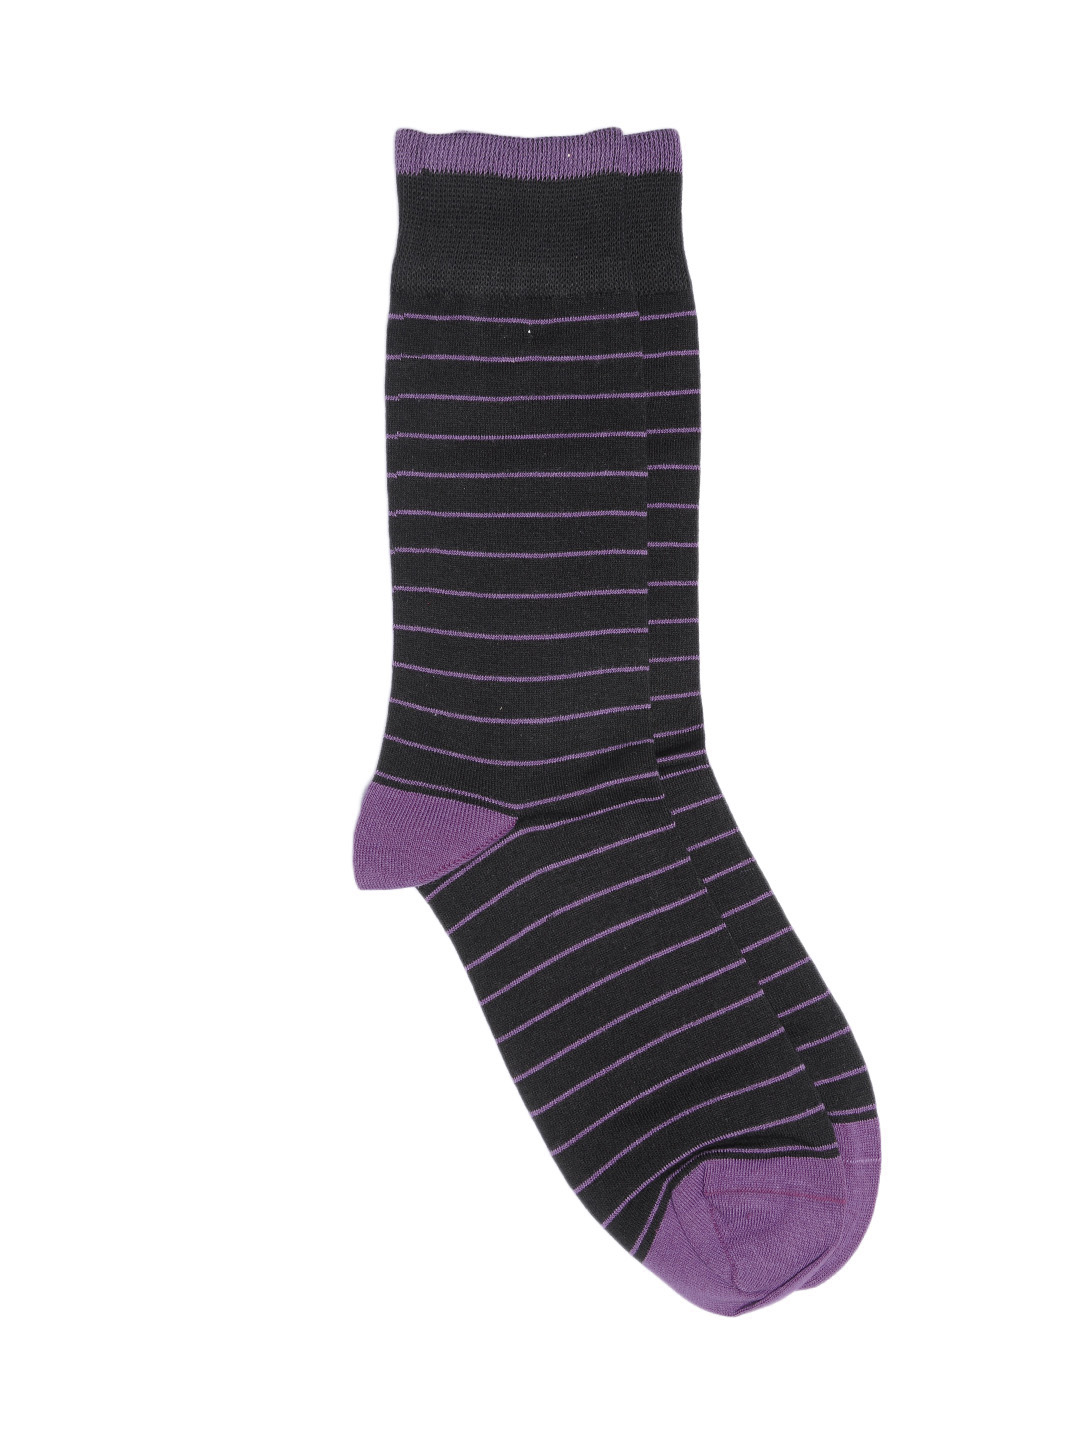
Parx Men Black Socks
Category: Accessories / Socks / Socks
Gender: Men
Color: Black
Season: Summer 2016
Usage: Casual